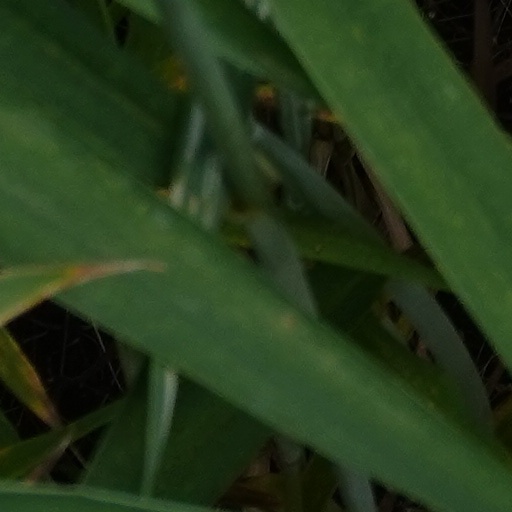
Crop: wheat